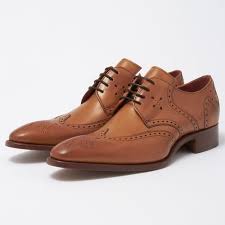
Label: Brogue